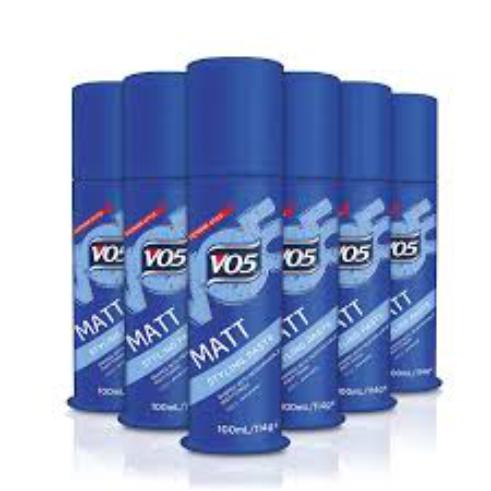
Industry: Necessities